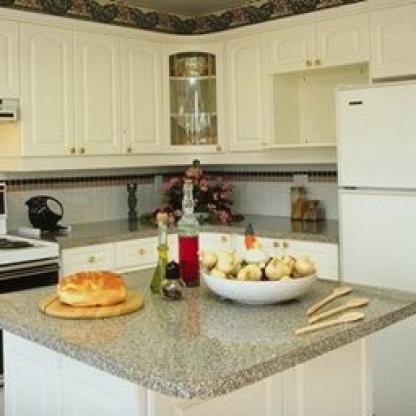
Scene: Indoor